Garage sale

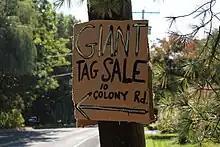
A garage sale advertisement sign

Advertising for the event of a garage sale is typically done by posting a sign, usually made from cardboard or plastic, in a public location. Signs are posted with the intent that people passing by will take note of the event, time, and location of the garage sale. In many cases, signs may feature an arrow or some other means of expressing the direction of the event.